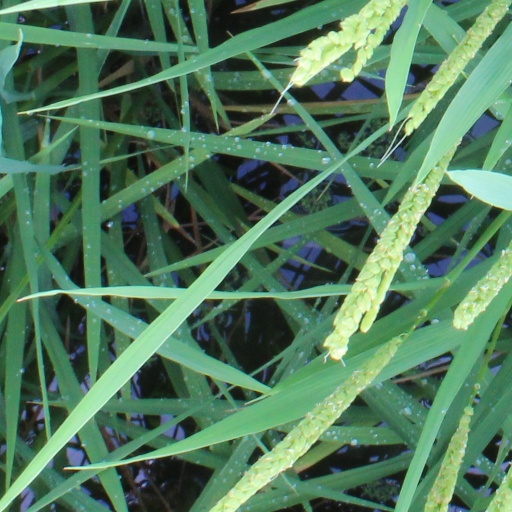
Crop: rice